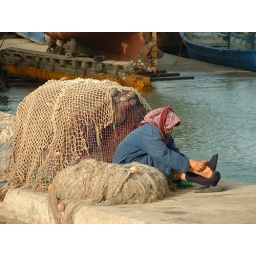
Old woman putting on her socks after wading through fish and bilge water at the docks in Essaouira.